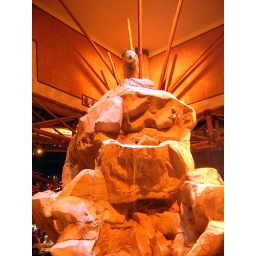
Mechanized dog run by a computer guards the entrance to casino in the earth at Mohegan Sun in Conneticutt.